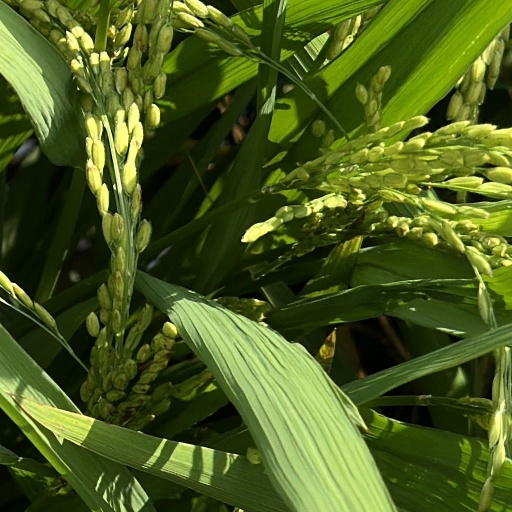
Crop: rice